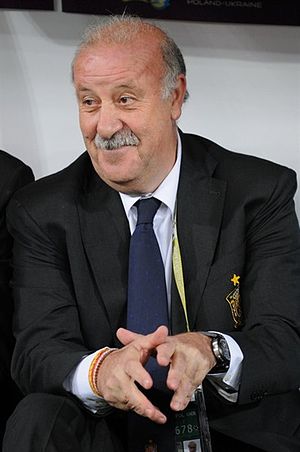
Vicente del Bosque
Del Bosque til UEFA Euro 2012-finalen
Vicente del Bosque González er en tidligere spansk fodboldspiller og senere træner, der fra 2008-2016 var træner for Spaniens landshold, som han som aktiv også selv spillede for. Tidligere har han været træner for Real Madrid, som han blandt andet førte frem til to Champions League-titler. Real var også hans primære klub som aktiv spiller.